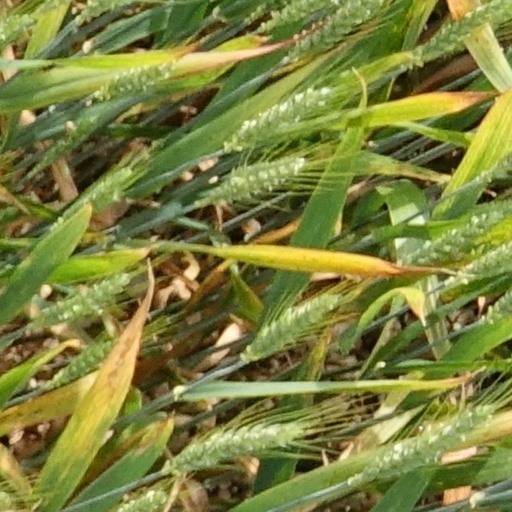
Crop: wheat